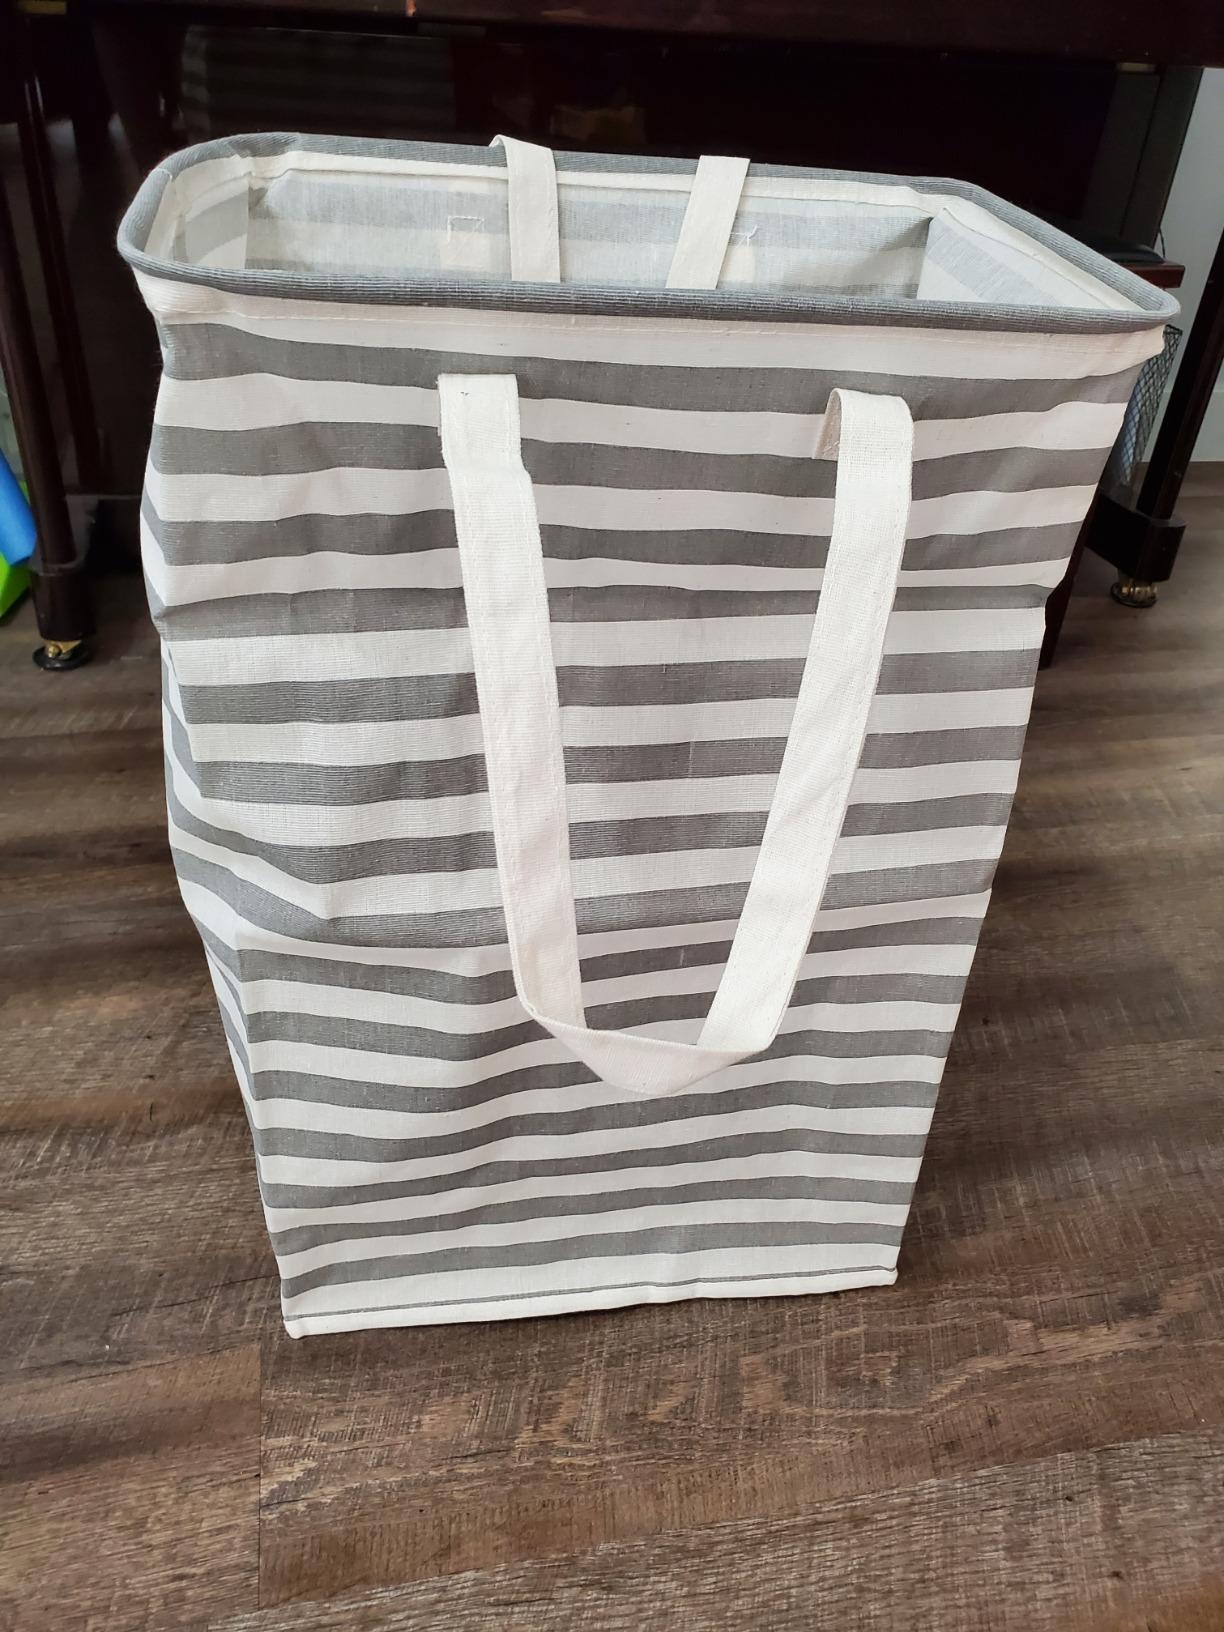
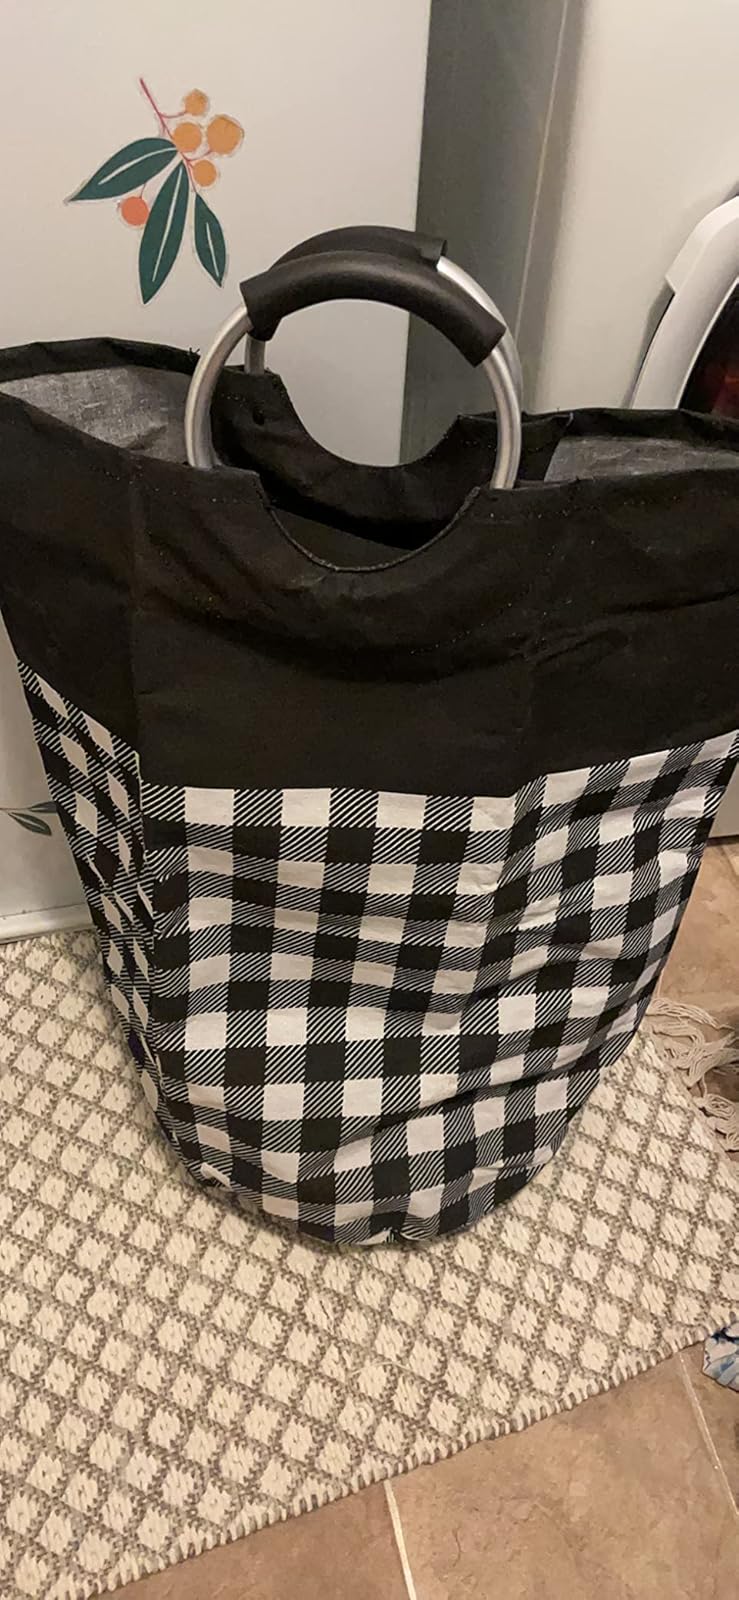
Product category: items_hamper
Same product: no